Clan MacLeod of Lewis

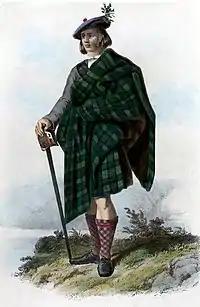
A Victorian era, romanticised depiction of a member of Clan Macleod by R. R. McIan, from "The Clans of the Scottish Highlands", published in 1845. The tartan depicted is based upon the Mackenzie tartan, the Mackenzies conquered Lewis from the Macleods of Lewis.

Though Torquil Dubh had several sons, Donald Gorm Mor of Sleat considered himself an heir of the deceased chief of Lewis and invaded the island pursuing his claim. It was not until after causing much destruction that the MacDonald of Sleat chief was driven off the island by the Lewismen. Because the Mackenzies now had the title deeds of Lewis, the island was forfeited by the Act of Estates in 1597, which gave the Scottish Government an excuse to attempt the colonisation the island.